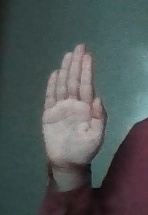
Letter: seen